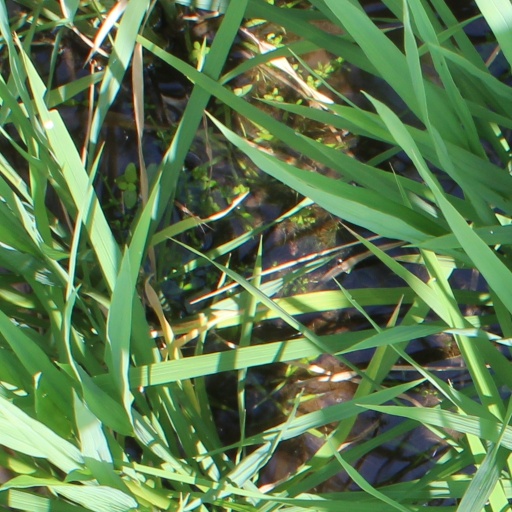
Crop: rice